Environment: real
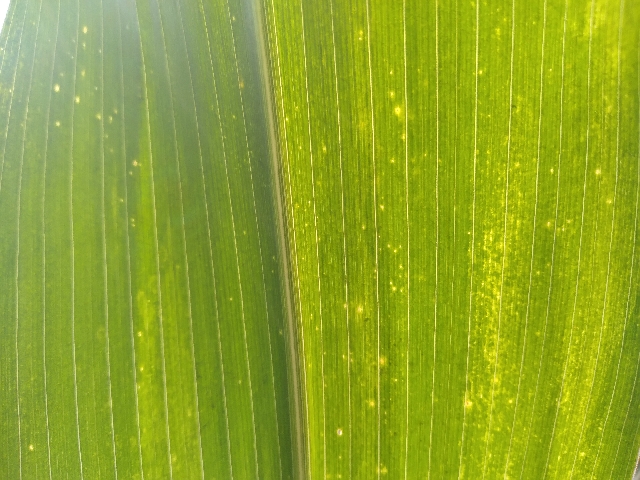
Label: lethal_necrosis